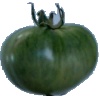
Label: Tomato not Ripened 1